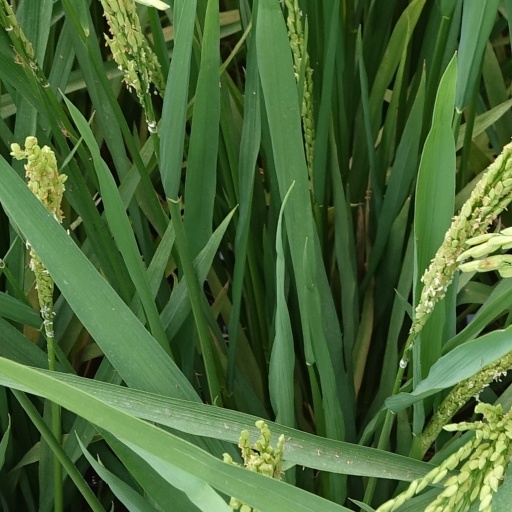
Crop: rice